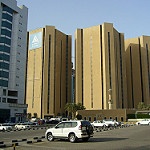
Label: buildings